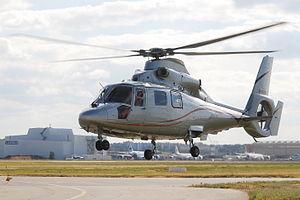
Amelia est le nom commercial du groupe Regourd Aviation, une entreprise française créée en 1977 et spécialisée dans la location d'avion avec équipage, les vols charter, le transport de sportifs, le transport corporate, le transport d'équipages, des lignes régulières et la maintenance d'appareils. Le groupe Regourd Aviation décidait en 2019 de créer Amelia pour unir ses activités européennes sous une même bannière.